Jonathan Kerrigan

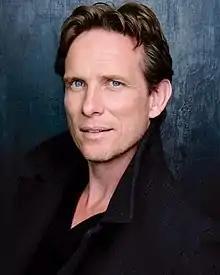

Jonathan Kerrigan (born 14 October 1972) is an English actor well known for various leading roles on TV including "In the Club", "Casualty", "Heartbeat", "Merseybeat, The Five" and "Reach For The Moon". Films include "Diana", "FLiM",